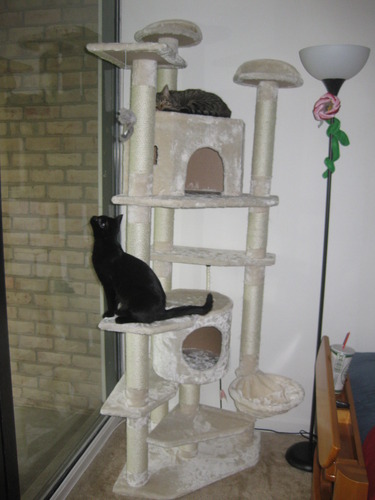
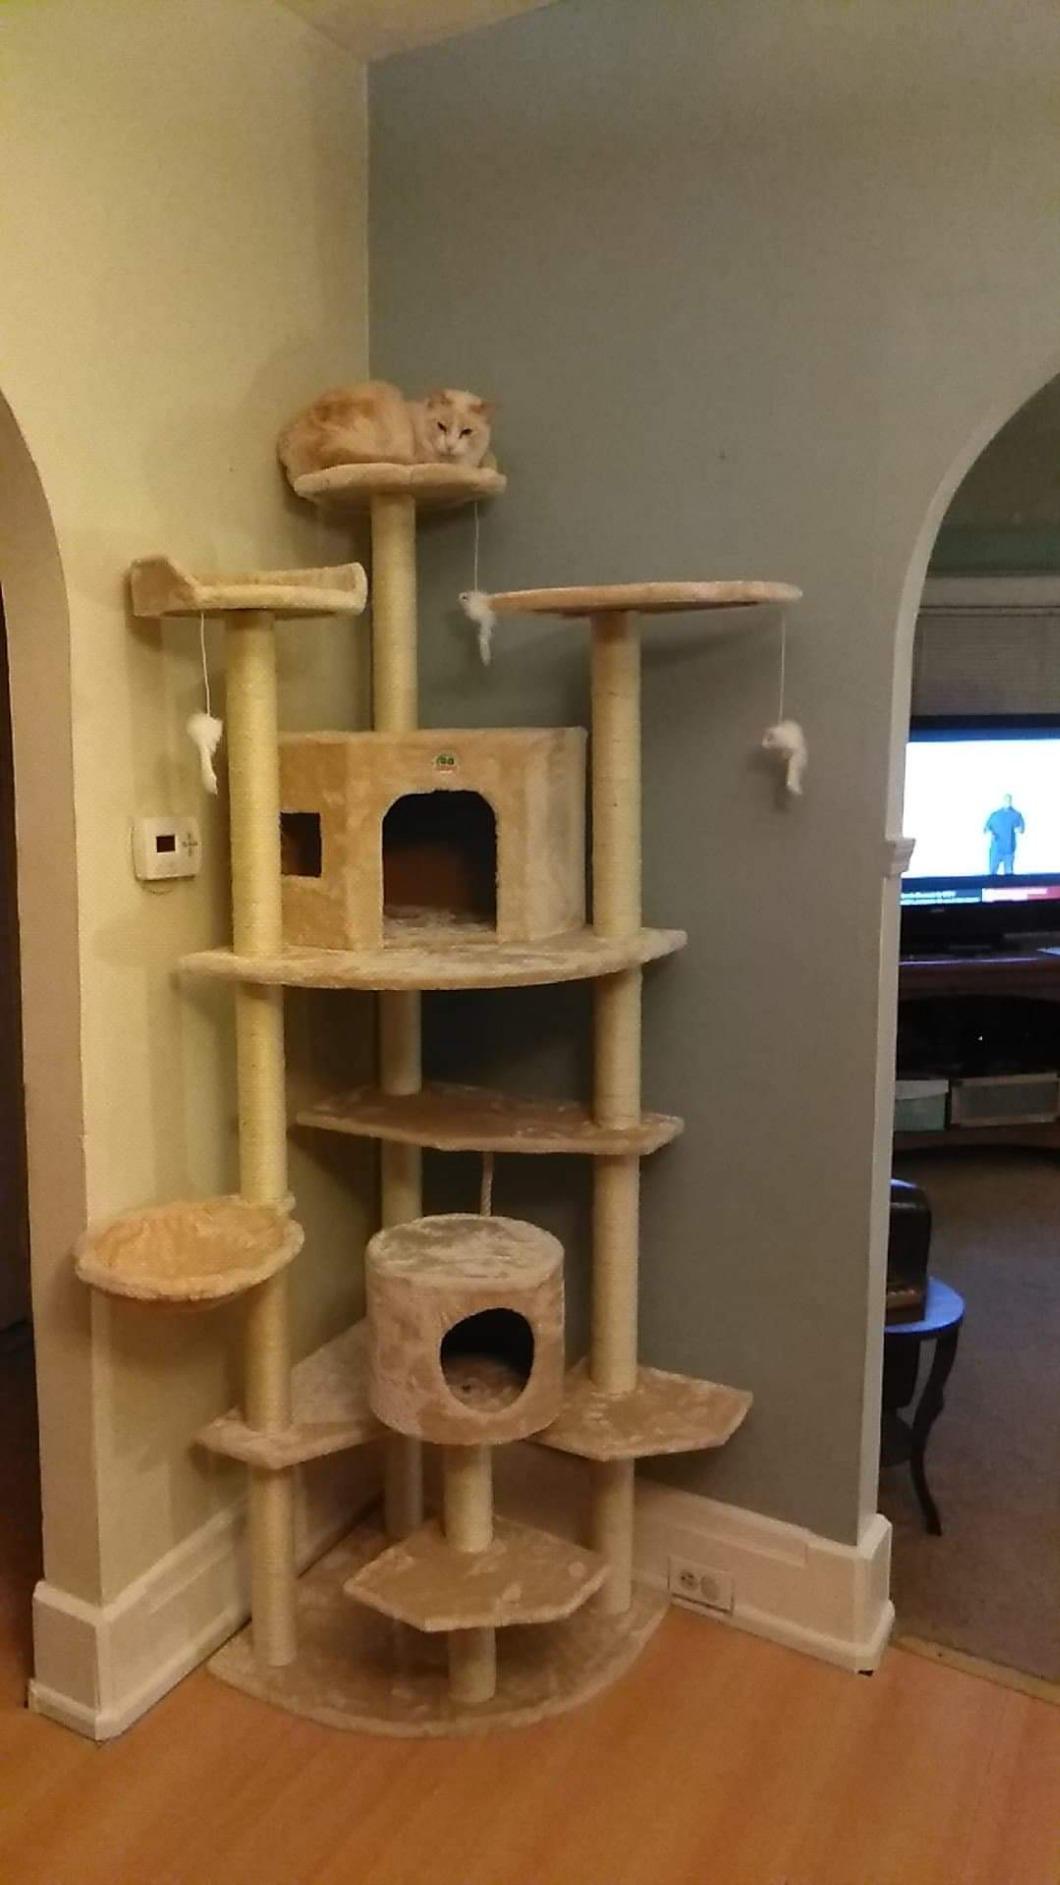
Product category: items_cat tree
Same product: no